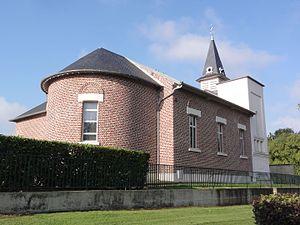
Harly (Aisne) église
Harly est une commune française située dans le département de l'Aisne, en région Hauts-de-France.
L'église Saint-Martin d'Harly est une église située à Harly, en France.